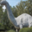
Label: dinosaur